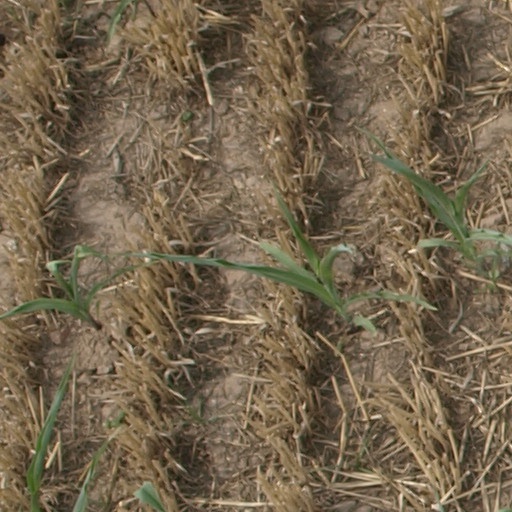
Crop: maize; corn